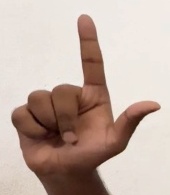
ASL sign: L